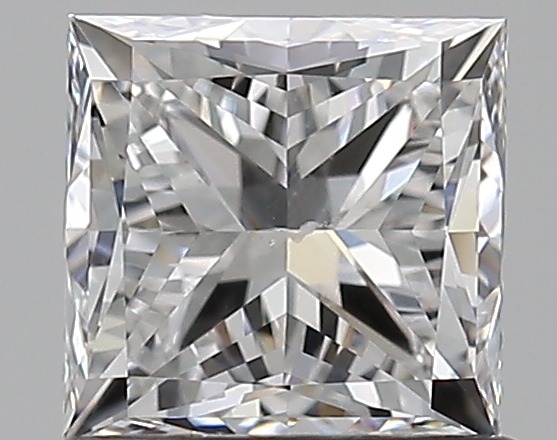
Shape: princess
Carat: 1
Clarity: SI2
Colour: E
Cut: GD
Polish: EX
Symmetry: VG
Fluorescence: N
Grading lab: GIA
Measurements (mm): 5.22 x 5.08 x 3.99